Australian National Maritime Museum

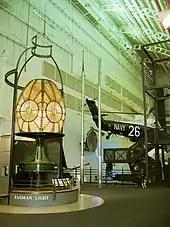
The original lenses from the Tasman Island Lighthouse; centrepiece of the Tasman Light Gallery. The Westland Wessex helicopter in the background is suspended above the Navy Gallery

In addition, there are four other gallery spaces in the museum. The Tasman Light gallery contains the original lenses from the Tasman Island Lighthouse, and is used for temporary photographic exhibitions and as hireable space for functions. The other three galleries (two along the eastern side of the top level, and a third offset from the main body of the museum) are used separately or together to host temporary exhibitions.